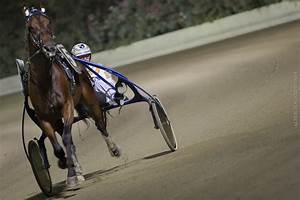
Label: cavallo